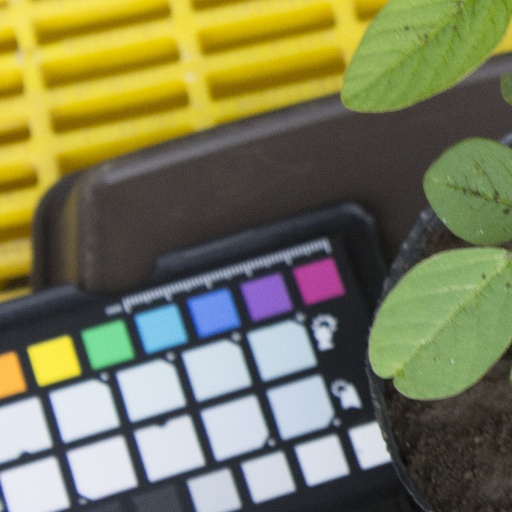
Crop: soybean